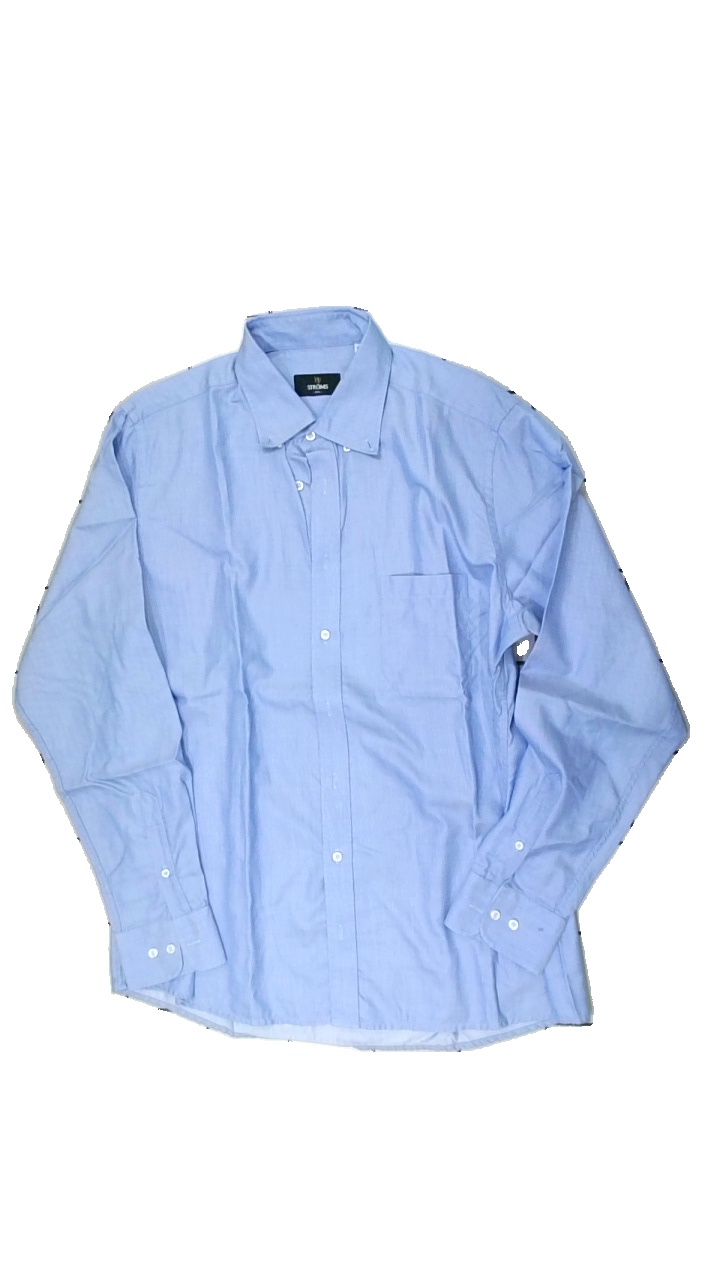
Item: Shirt (Men)
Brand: Ströms
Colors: Blue, White
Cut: Regular
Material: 100% cotton
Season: All
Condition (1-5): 4
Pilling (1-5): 5
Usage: Reuse
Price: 100-150